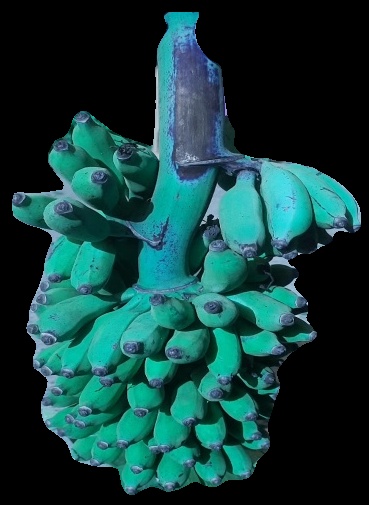
Variety: elakki-bale
Grade: grade3